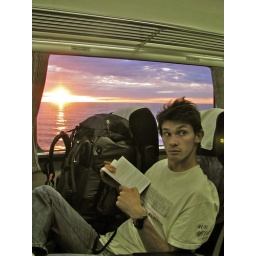
Sea of Japan by our train windows